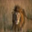
Label: lion